A.B. Crookall Trophy

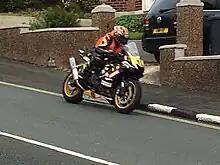
Joe Yeardsley descends Bray Hill on his way to victory in the 2023 Senior Manx Grand Prix.

Arthur Crookall was a strong supporter of the establishment of a supplementary race meeting on the Isle of Man to be held for amateur competitors, to be run over the existing Snaefell Mountain Course and to serve as a backup in the case of the Auto-Cycle Union making a decision to transfer the TT Races.